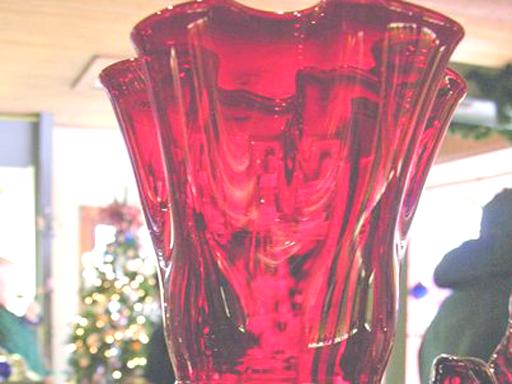
Material: glass